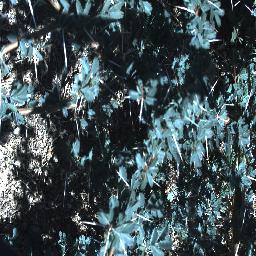
Label: prickly_acacia